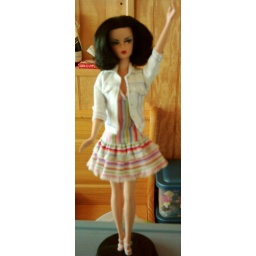
Lorna in a striped casual dress